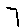
Label: 7